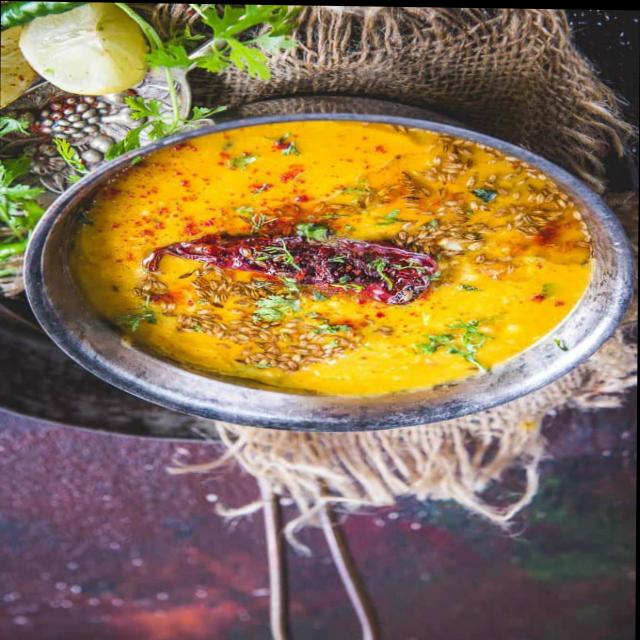
Dish: dal_makhani